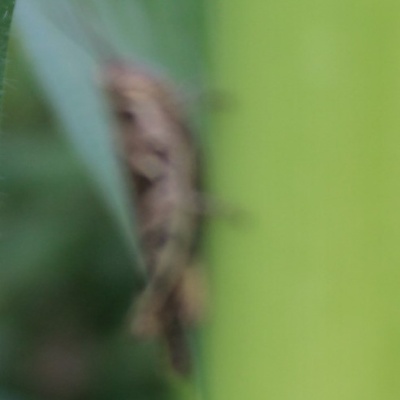
Crop: Maize
Condition: grasshoper